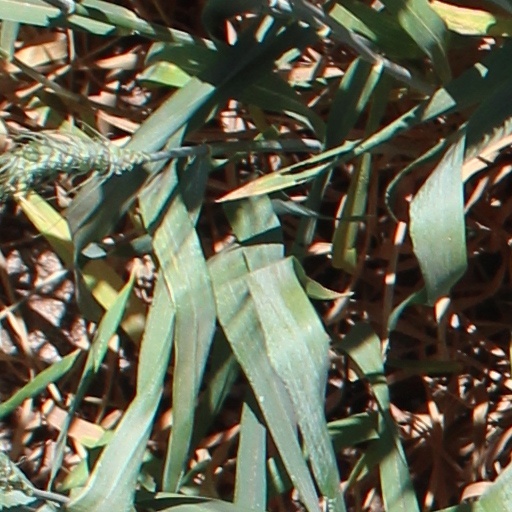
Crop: wheat